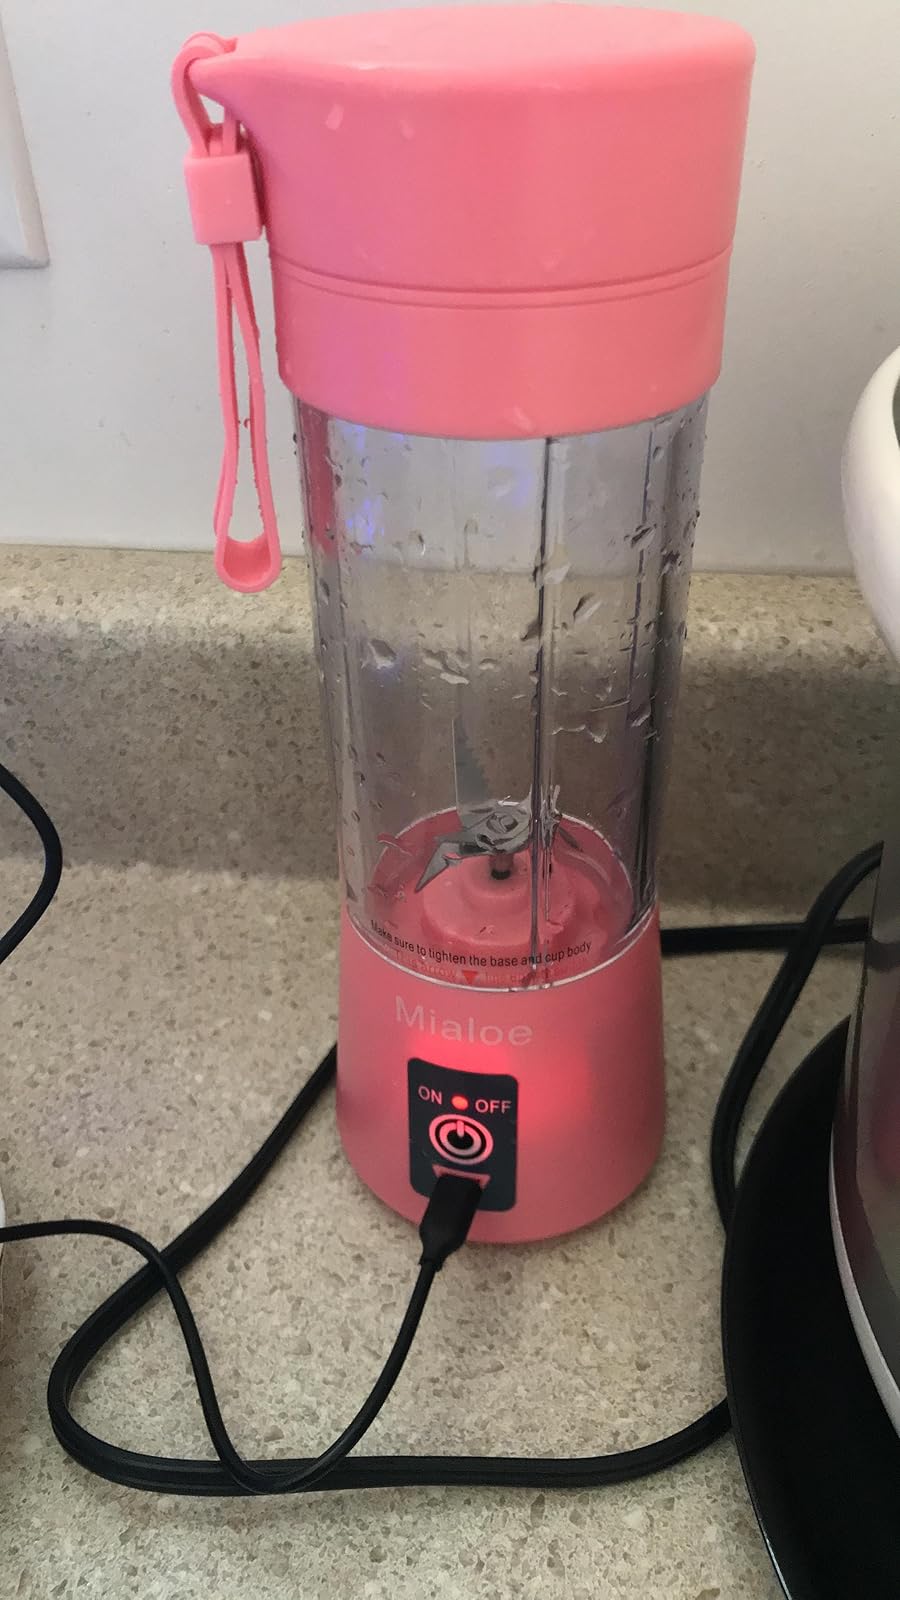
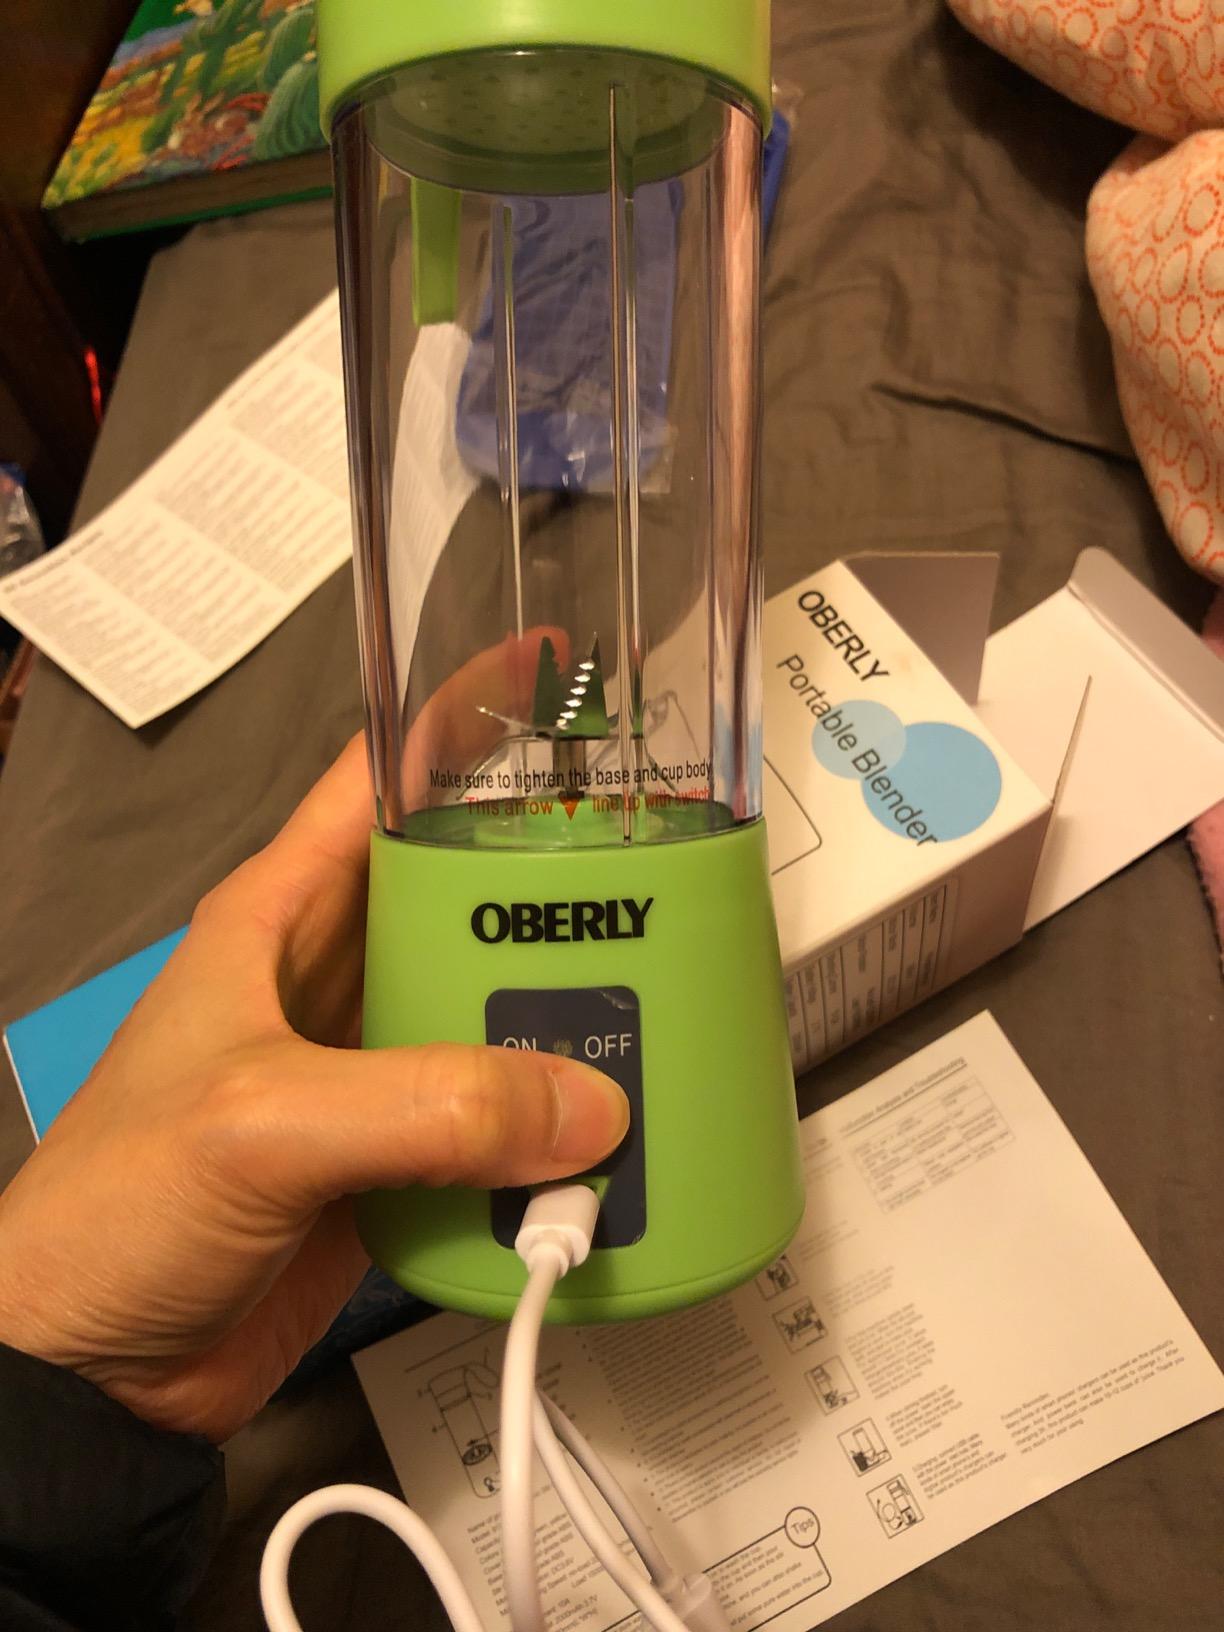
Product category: items_blender
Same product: no